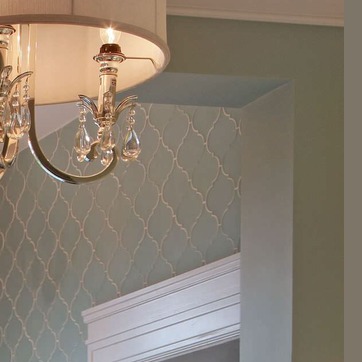
Material: wallpaper